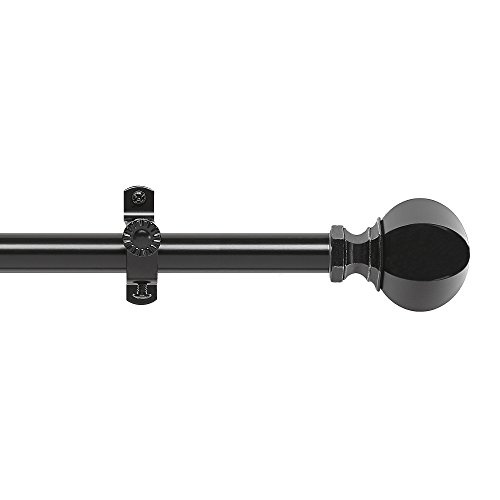
Ben&Jonah Collection Buono II Decorative Rod & Finial Regent 48-86
The Buono II Regent Decorative Rod Series combines elegant taste. Fine quality and detailed craftsmanship. The elegant Black and Silver finials add the perfect touch to any window Diameter of the all metal rod is .75 in. and easily adjusts telescopically to fit any window. The set comes complete with matching all metal hardware (brackets and screws) for wall or ceiling mount; Brackets can be adjusted to extend between 3.5 in. to 4 in. Tools required for installation: Screwdriver and drill The set comes complete with matching, all metal hardware (brackets and screws) for wall or ceiling mount; Brackets can be adjusted to extend between 3.5 in. to 4 in. Tools required for installation: Screwdriver and drill
Brand: Ben&Jonah
Category: Home & Garden > Decor > Window Treatment Accessories > Window Treatment Replacement Parts > Window Rods